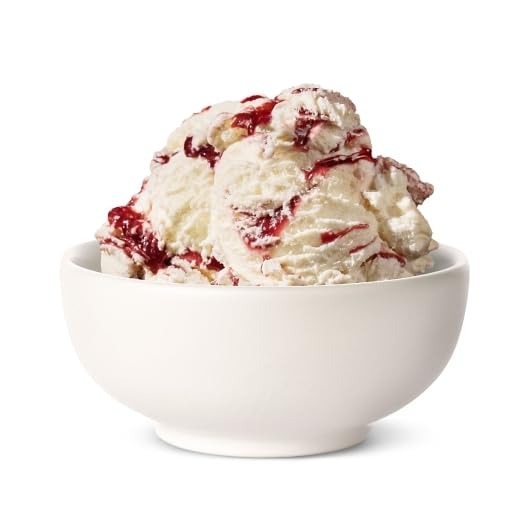
Item Name: Tillamook Ice Cream, 3 Gallon Tub (White Chocolate Chip Raspberry)
Bullet Point 1: Foodservice Tub
Bullet Point 2: 3 Gallon Tub
Product Description: Finding room in your freezer for multiple flavors of rich, creamy Tillamook Ice Cream isn’t always easy. But it’s easier than picking just one.
Value: 1.0
Unit: Count

Price: 74.49